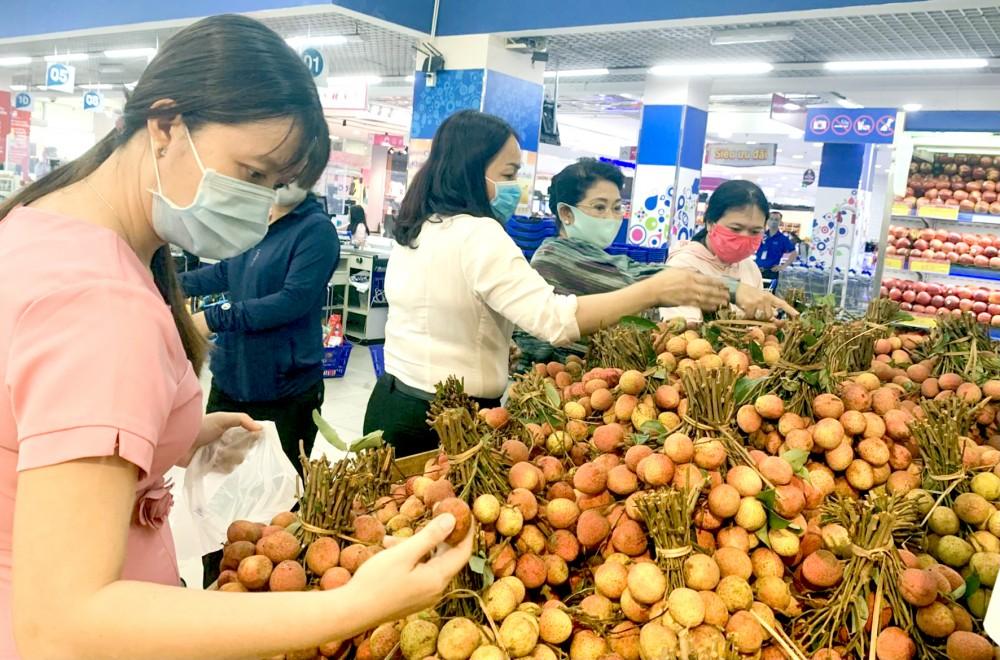
những người phụ nữ đang định mua những trái vải